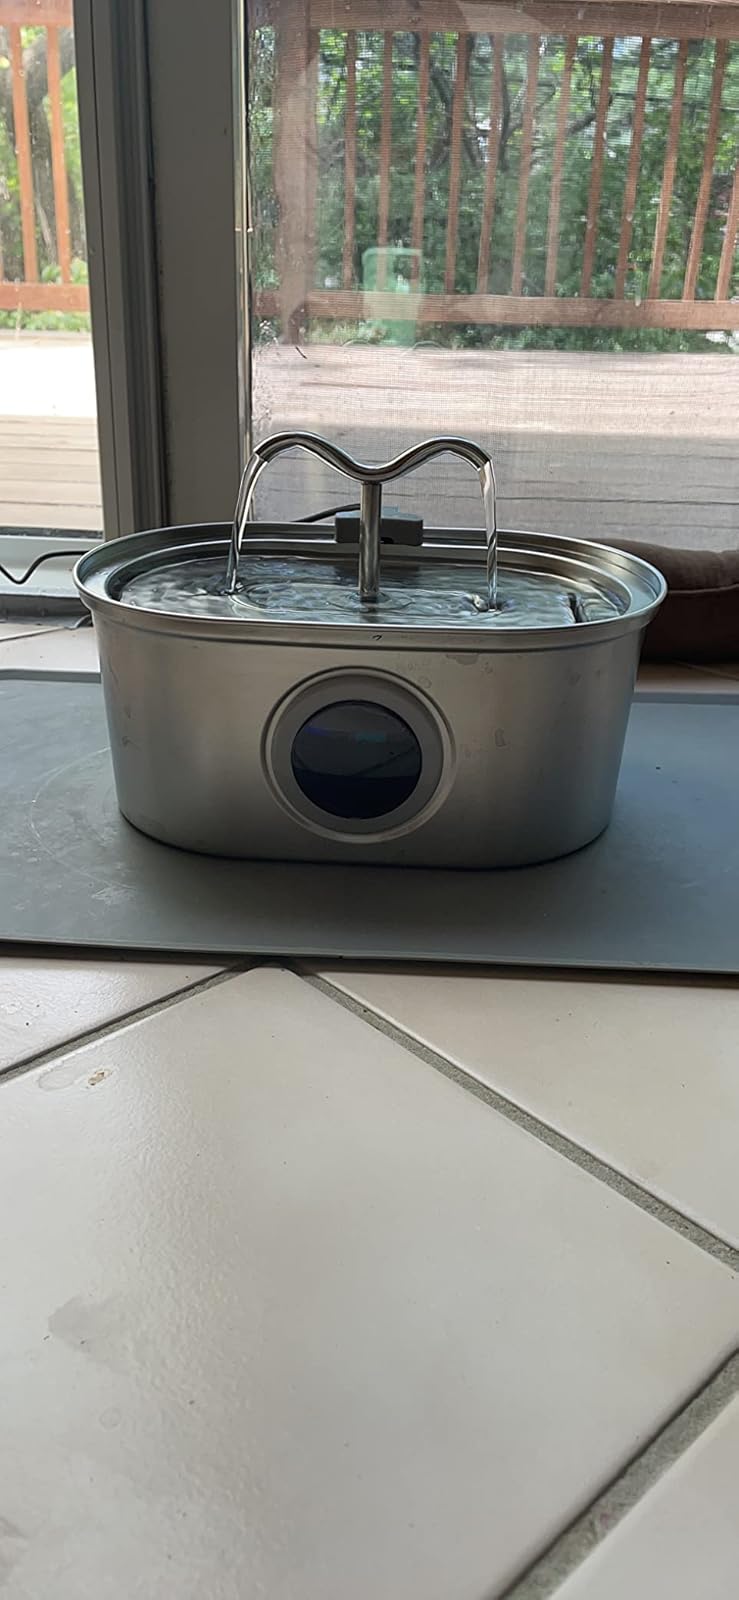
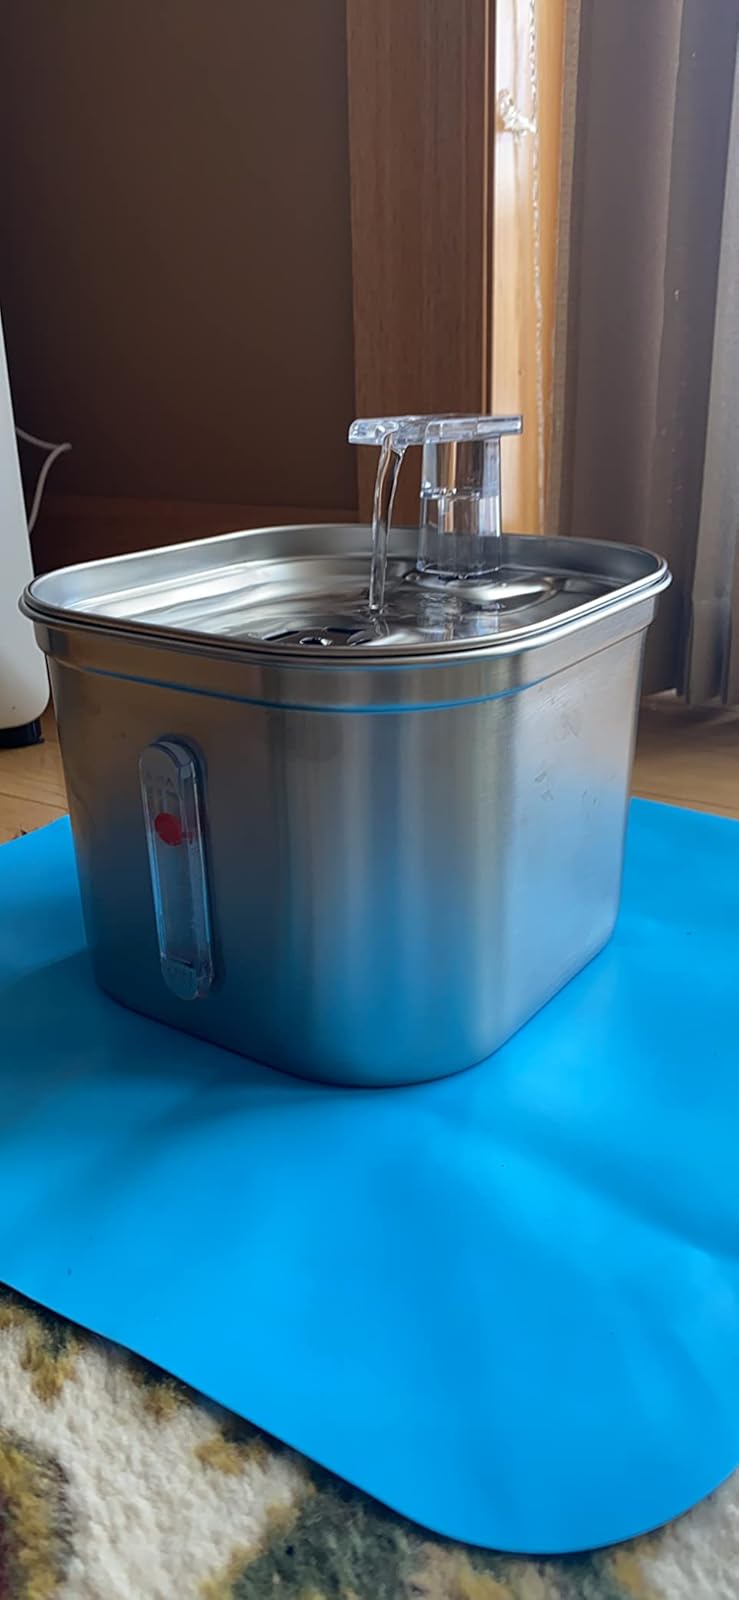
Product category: items_bowl
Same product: no